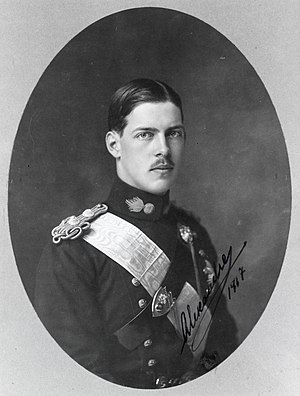
Alexander af Grækenland
Alexander 1., Hellenernes Konge var konge af Grækenland fra 1917 til 1920.